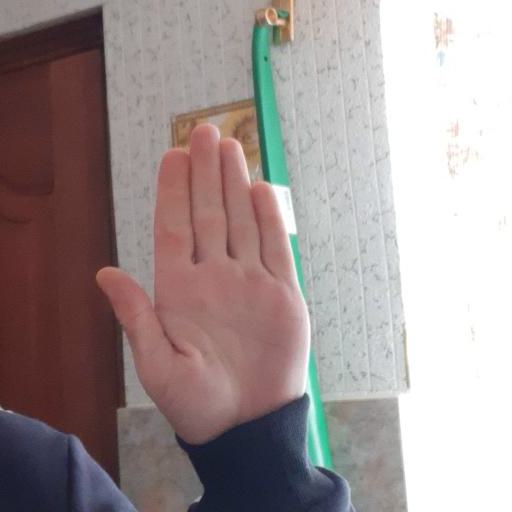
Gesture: stop